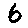
Label: 6